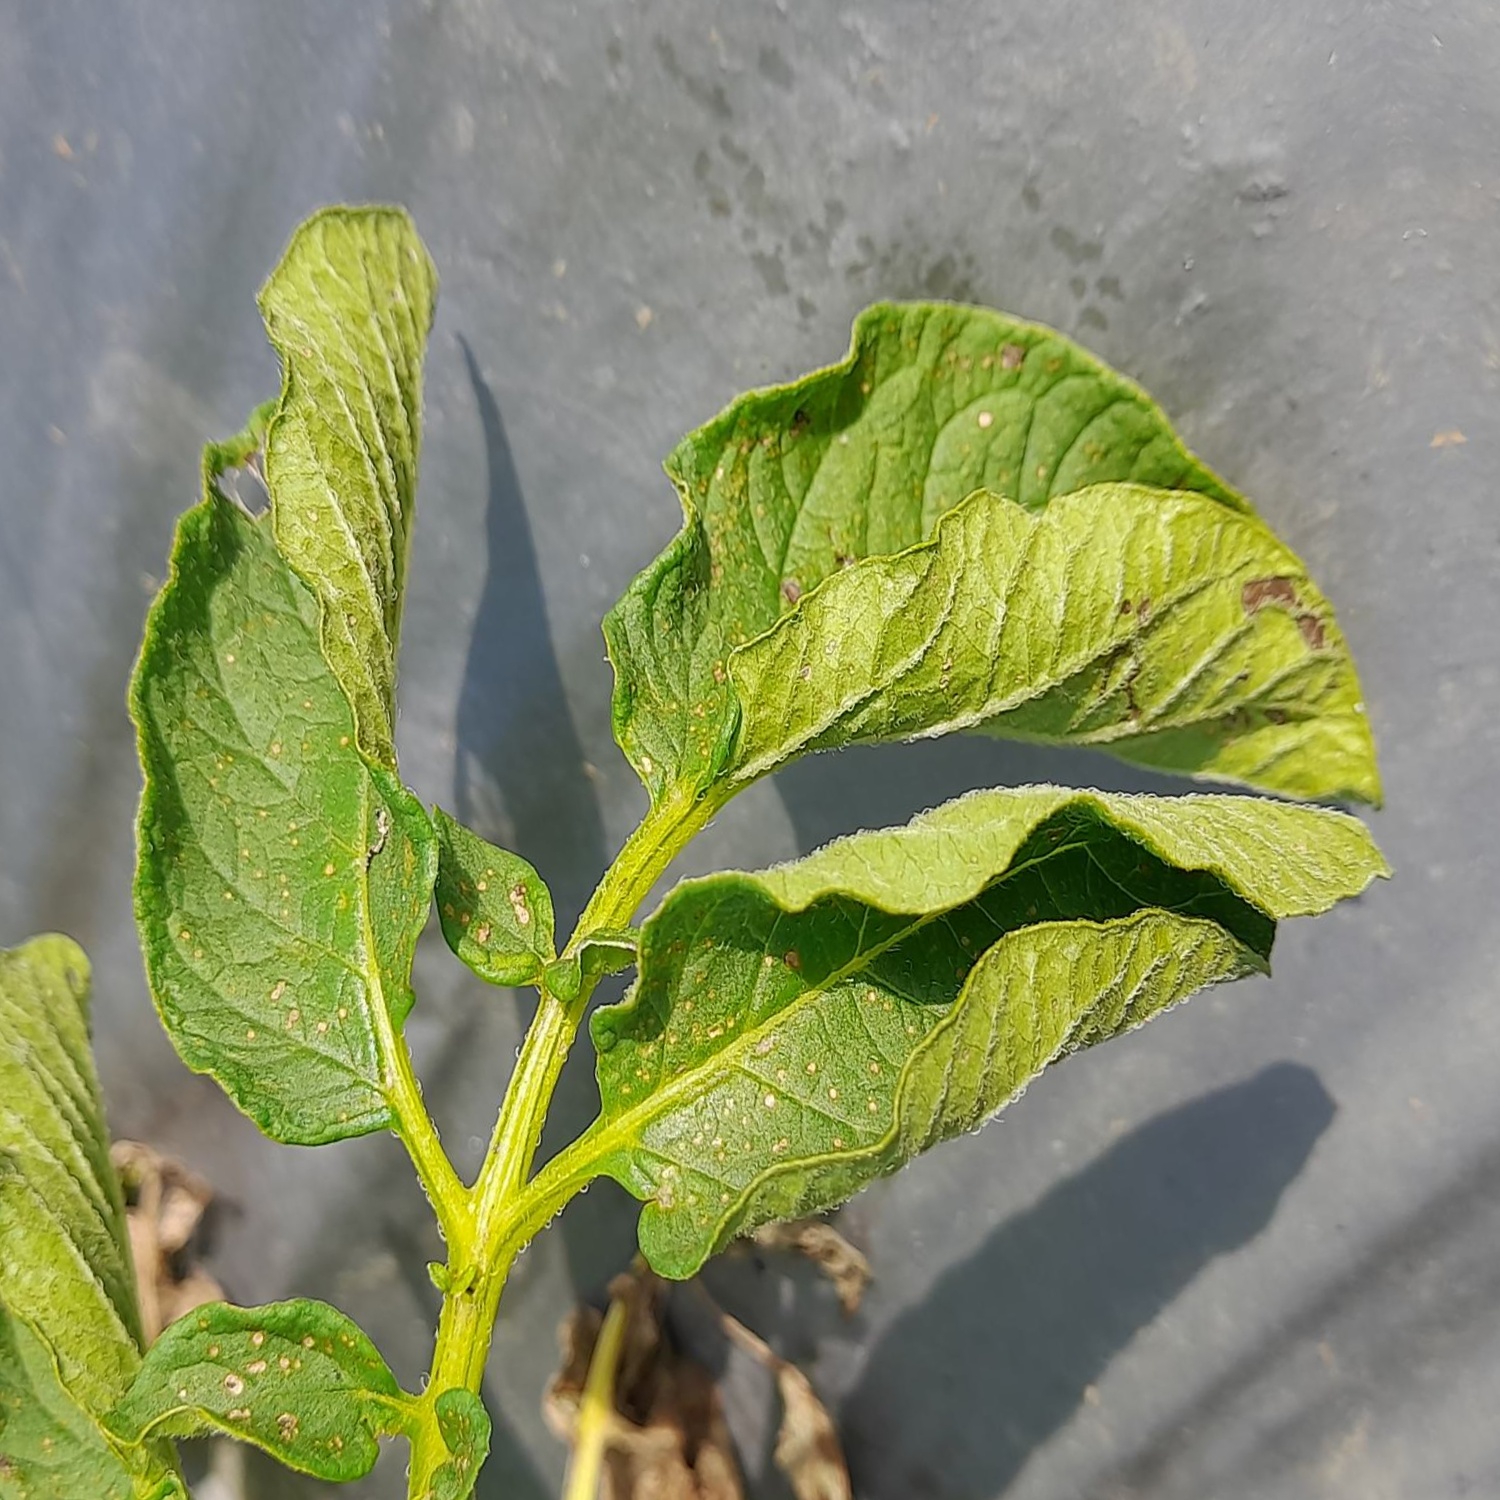
Etiqueta: Pudricion_Parda